Mitchell Starc

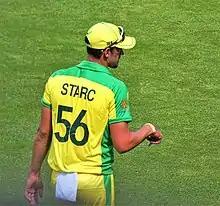
Starc at Trent Bridge during the 2019 World Cup.

Australia's first match of the World Cup was against the West Indies. Starc took five wickets in Australia's 15-run win, including wickets at crucial times of the match to ensure Australia would get across the line. One of his wickets was a controversial dismissal of West Indies batsman Chris Gayle. Umpire Chris Gaffaney judged Gayle to be out twice in one over from Starc's bowling, once caught behind and once leg before wicket (lbw), but on both occasions Gayle used the Decision Review System (DRS) to overturn the umpire's decision. In a later over, Gaffaney again judged Gayle to be out lbw from Starc's bowling, and Gayle again reviewed the decision, but the DRS upheld the umpire's decision this time. Subsequent replays showed that on the delivery before the wicket, Starc had overstepped the popping crease in his delivery stride and bowled a no-ball, which Gaffaney had failed to call. If the no-ball had been called, then the subsequent ball would have been a free hit and Gayle could not have been dismissed lbw. West Indies captain Carlos Brathwaite thought that the umpiring mistake was highly consequential in the match result, saying, "To lose Chris in a chase of 280, who can probably get 180 of them himself obviously, broke the start that we wanted to have." During the game, he also became the quickest bowler, in terms of number of matches, to take 150 wickets in ODIs, doing so in his 77th game (one match quicker than Saqlain Mushtaq, who did it in 78 games).